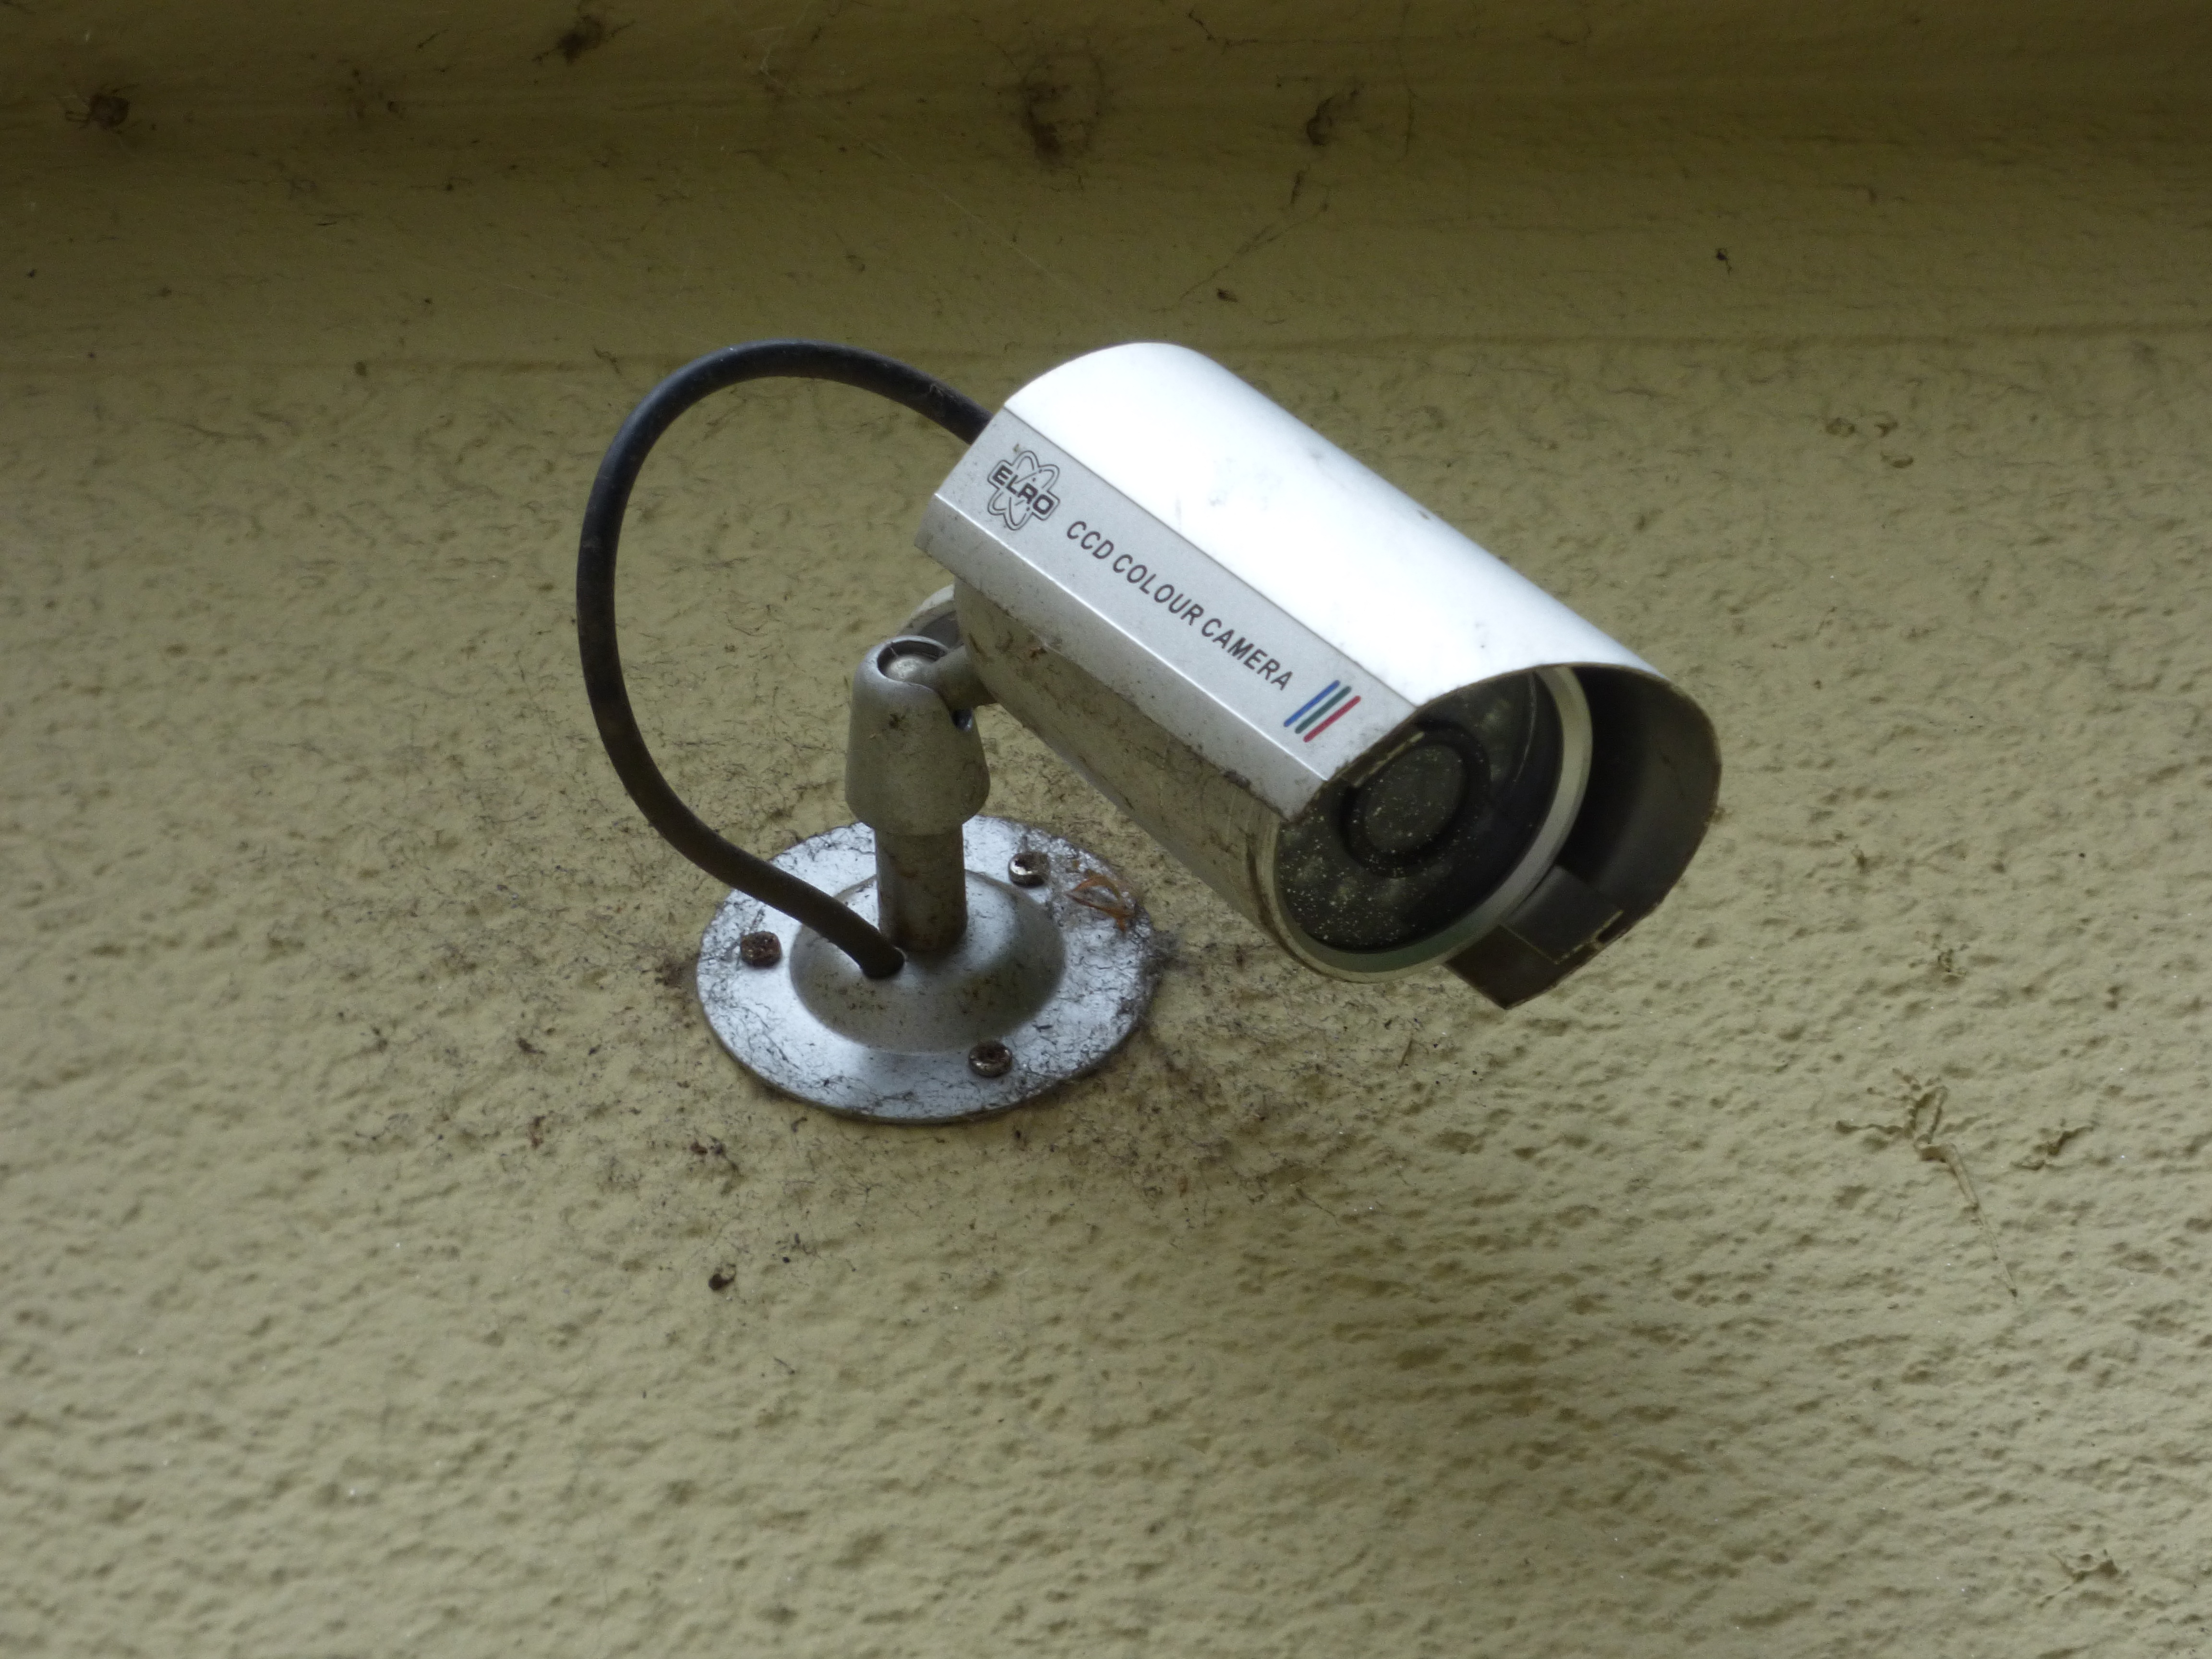
camera, wheel, machine, lighting, video, security camera, observation, monitoring, preview